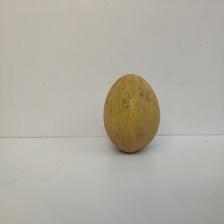
Size: Large